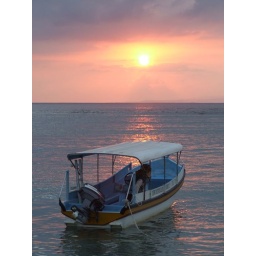
In the early morning when I went to the beach in Sanur, I found this empty boat welcoming the morning sunrise.